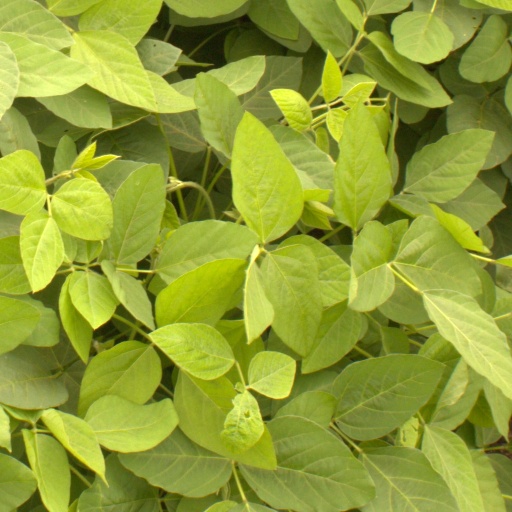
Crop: soybean